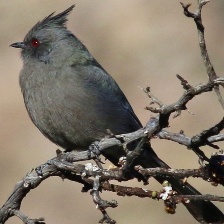
Species: PHAINOPEPLA
Scientific name: PHAINOPEPLA NITENS